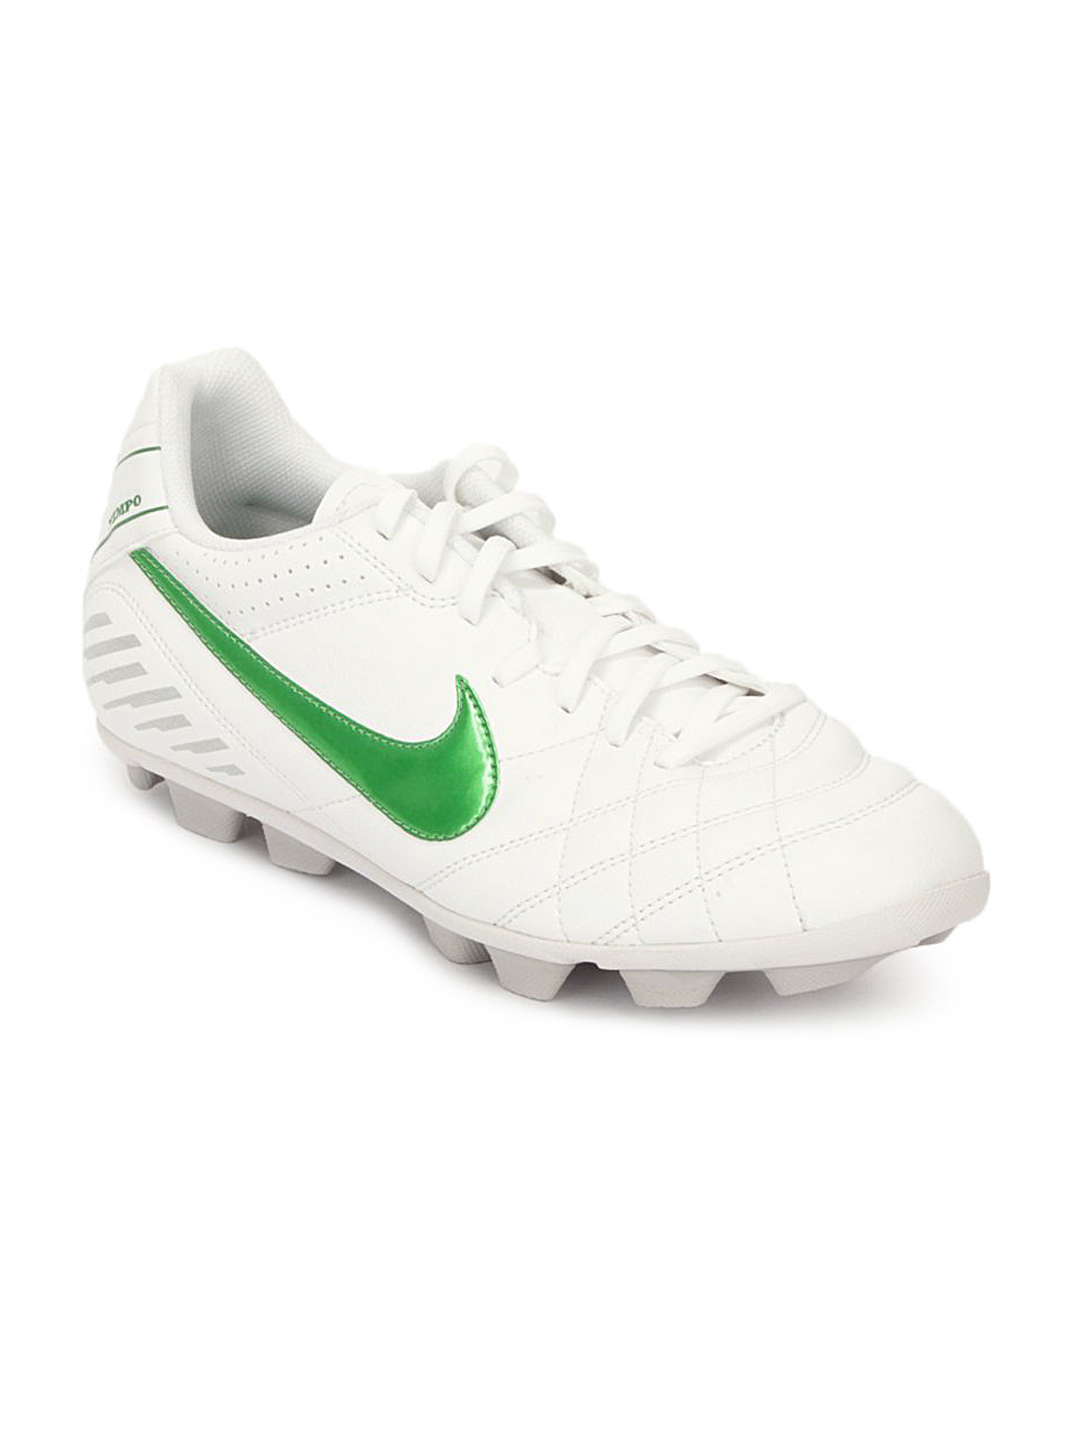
Nike Men Tiempo Natural IV Vtr White Sports Shoes
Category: Footwear / Shoes / Sports Shoes
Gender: Men
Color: White
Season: Summer 2012
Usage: Sports